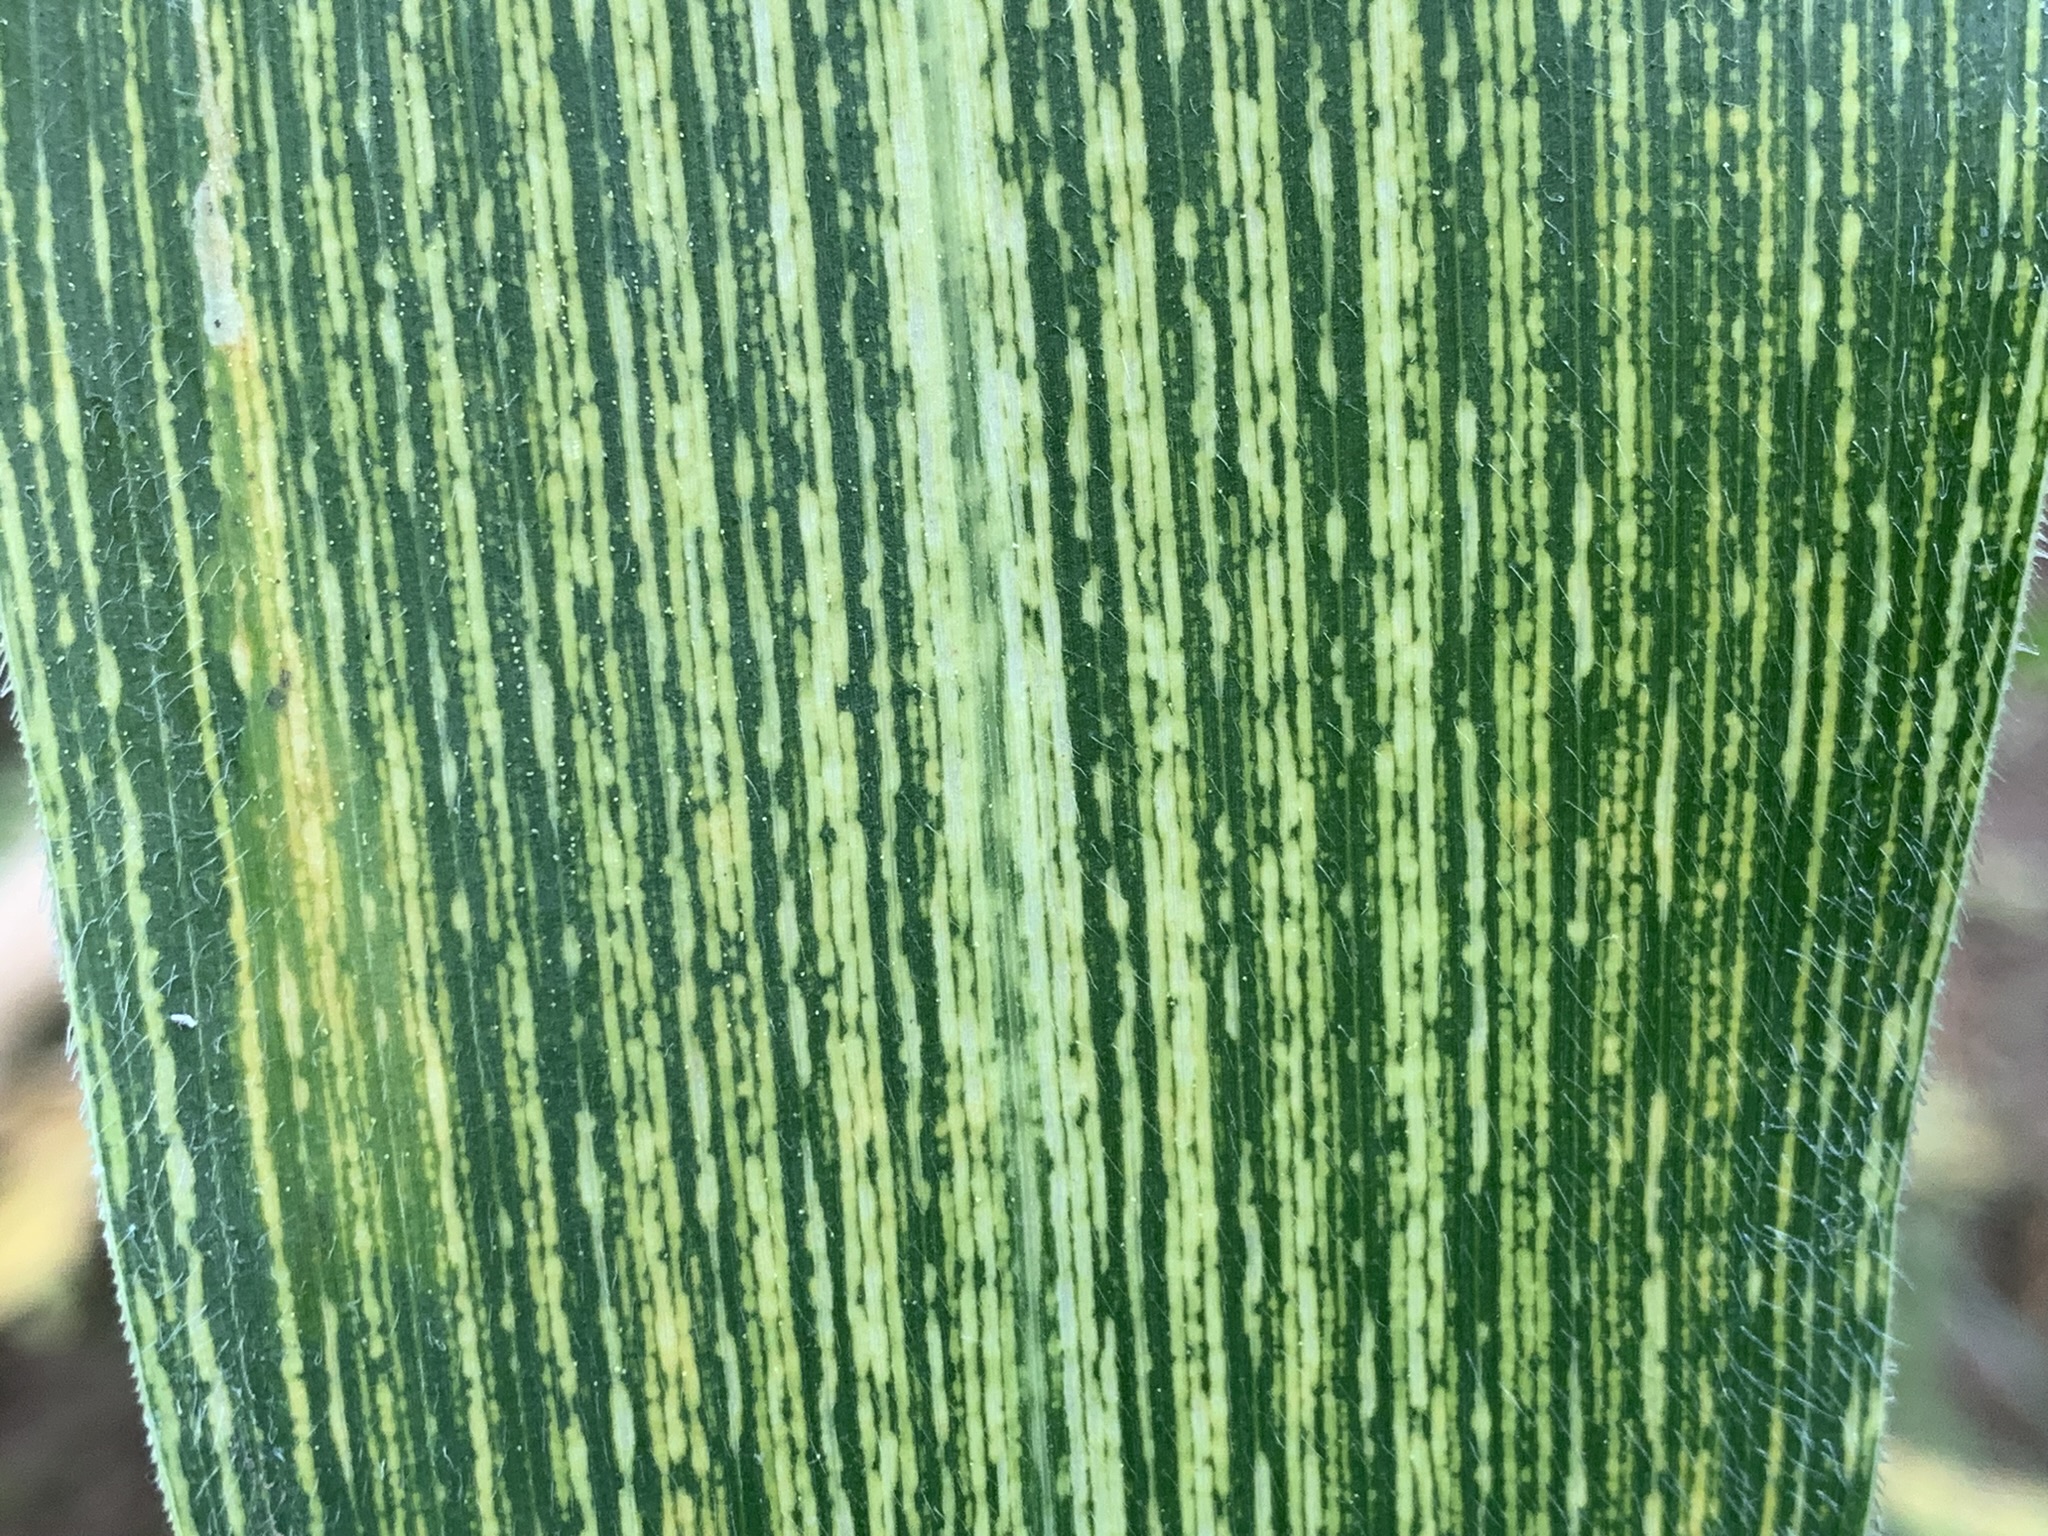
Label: MSV